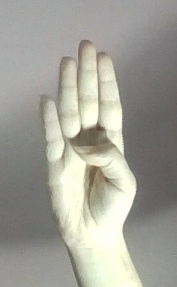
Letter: kaaf